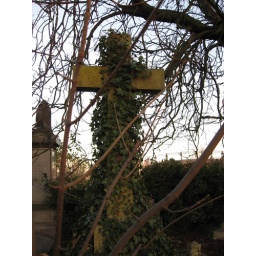
cross entwined with ivy obscured by tree